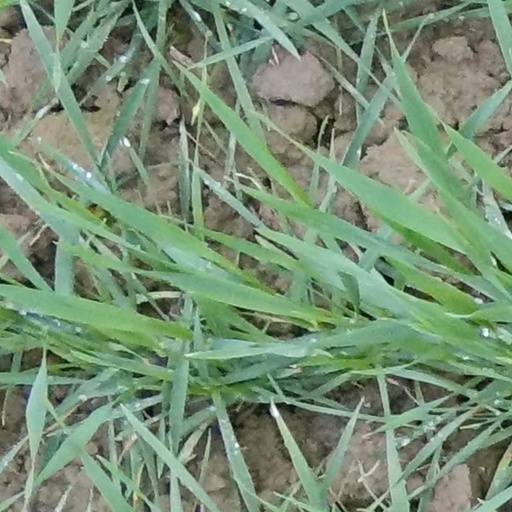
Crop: wheat